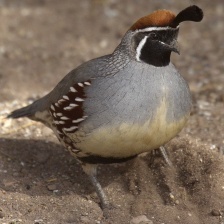
Species: GAMBELS QUAIL
Scientific name: CALLIPEPLA GAMBELII
ImageNet parent category: quail